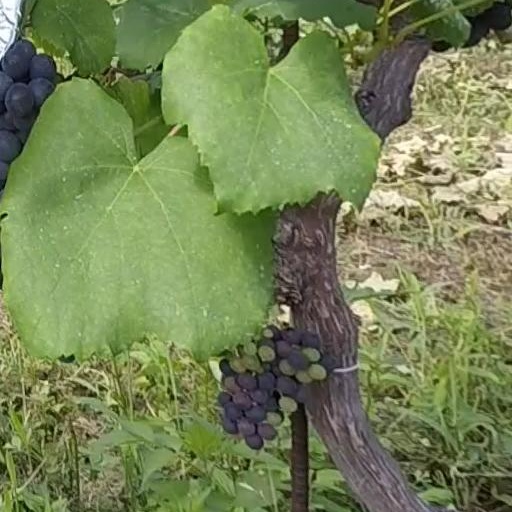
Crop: grape